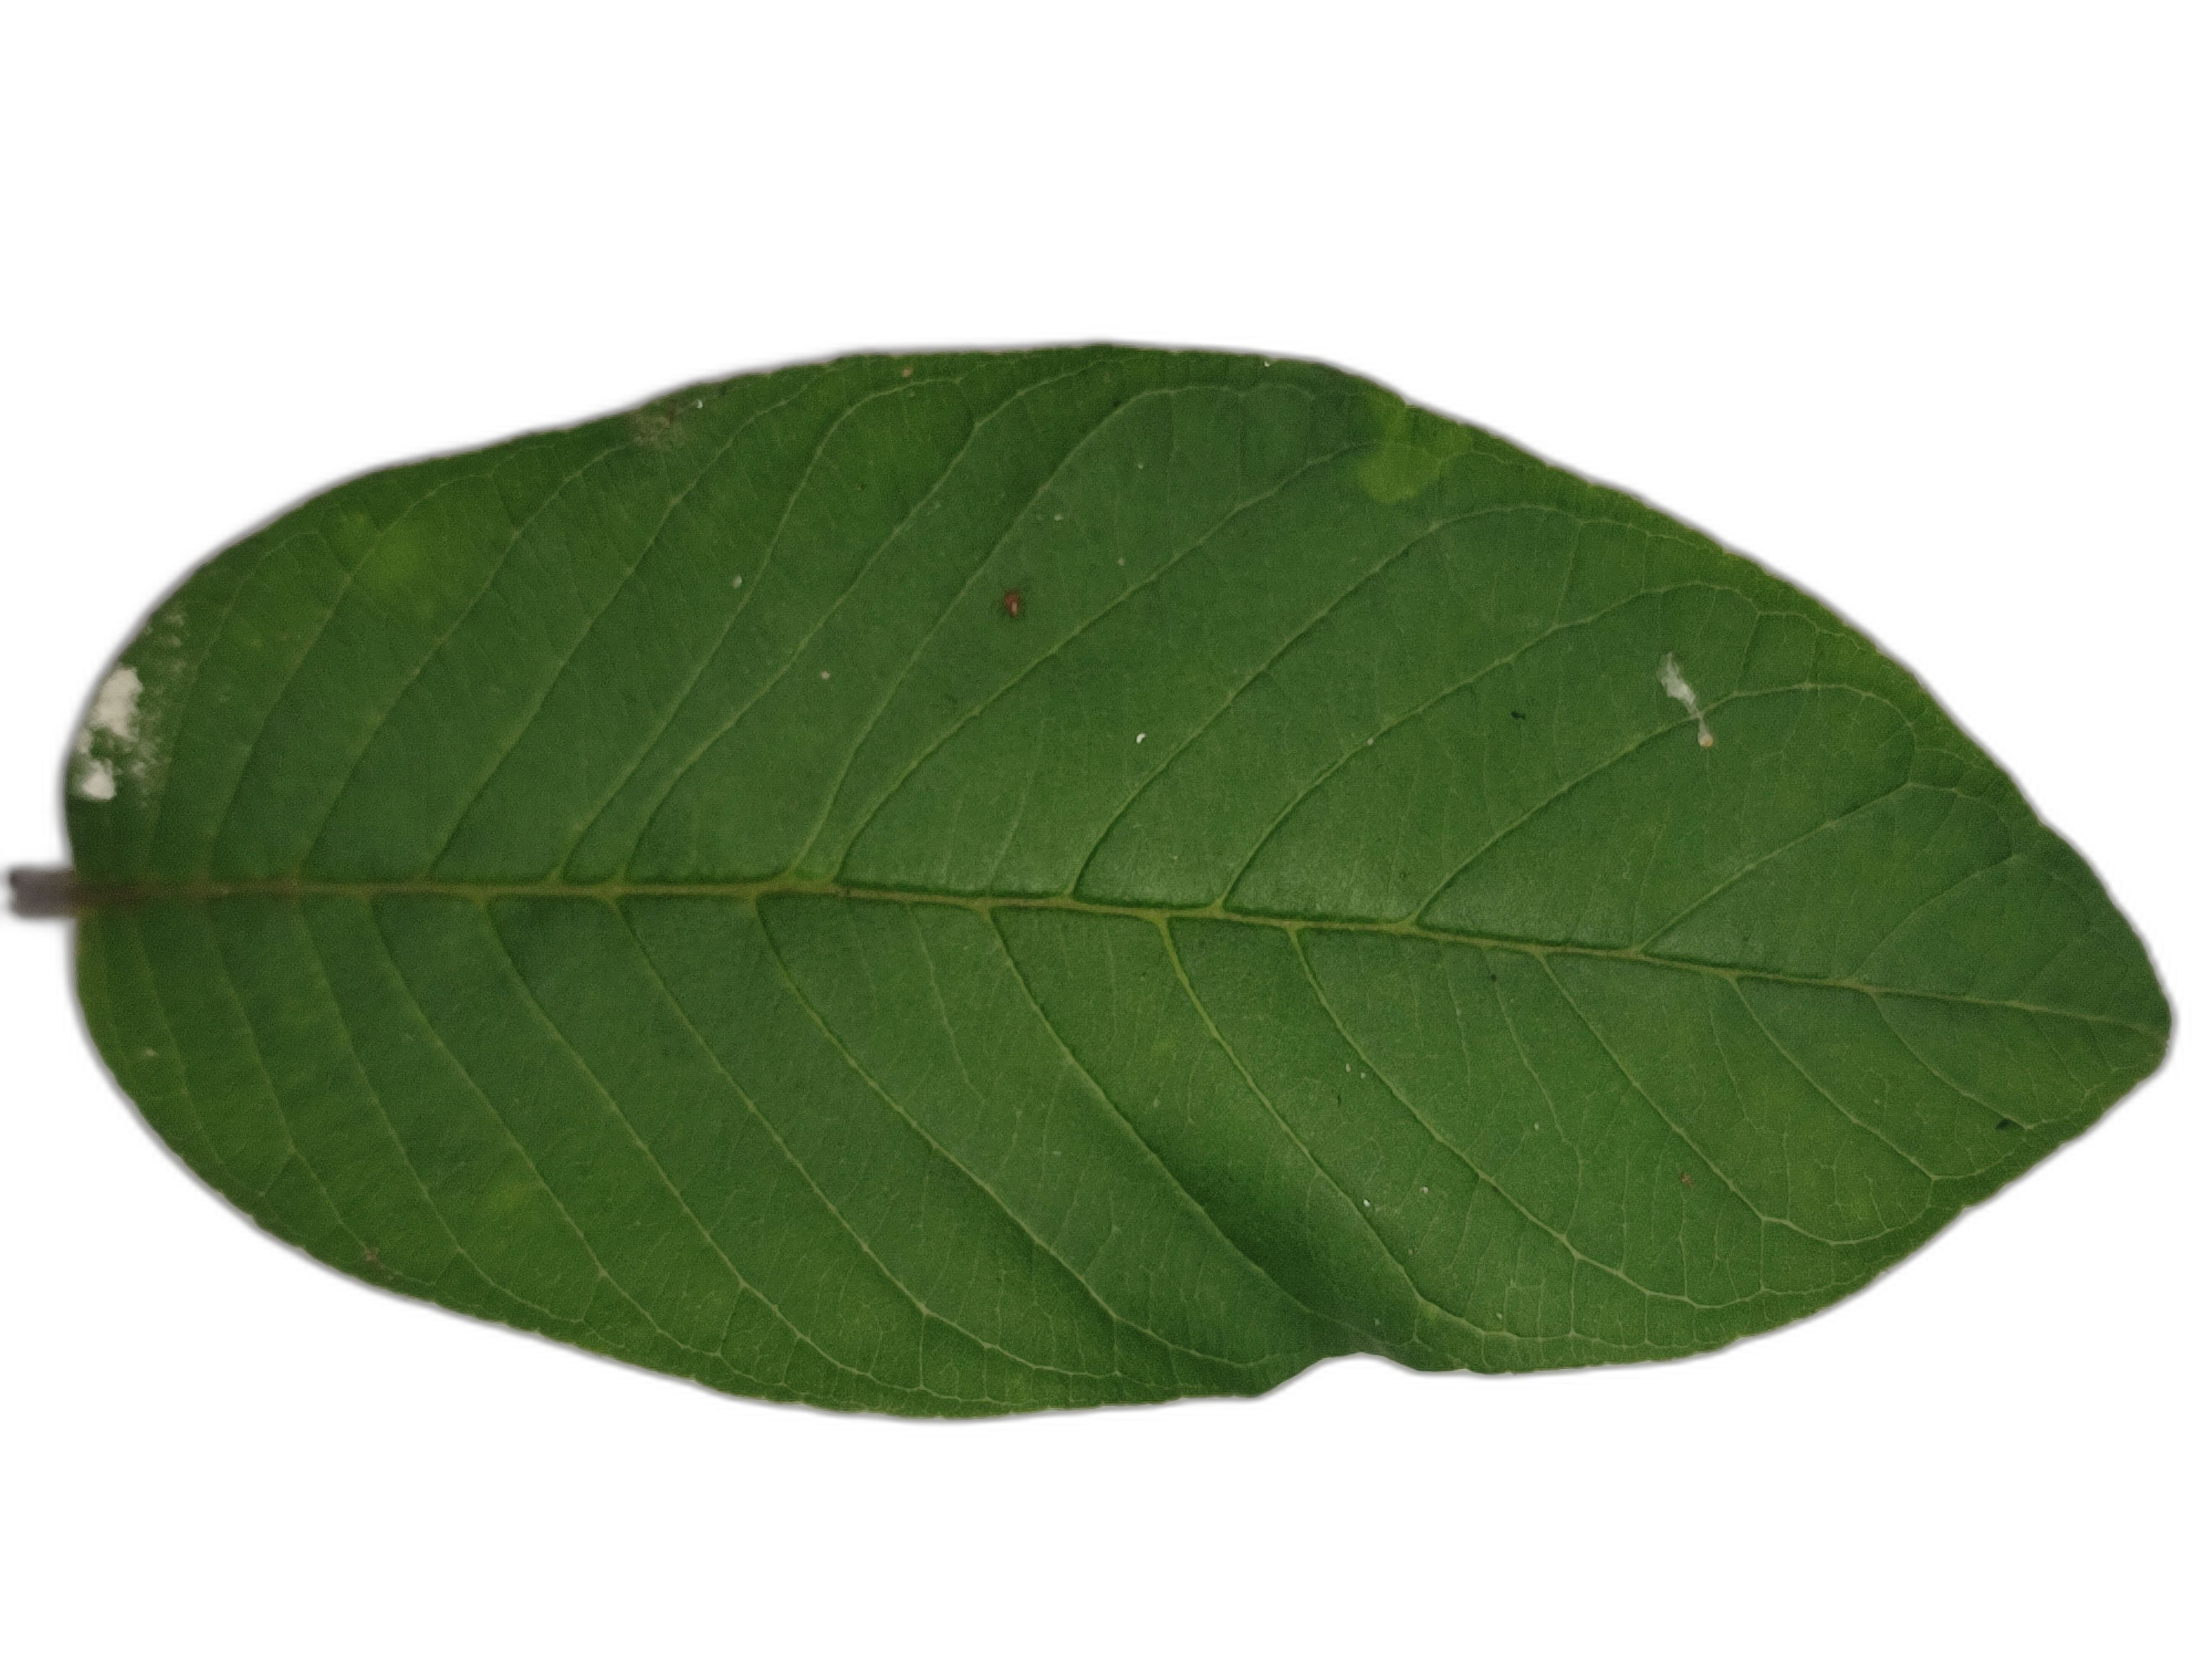
Plant part: leaf
Disease: Healthy